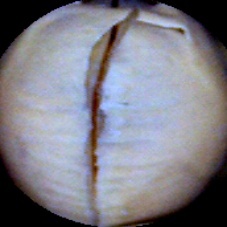
Label: Skin-damaged